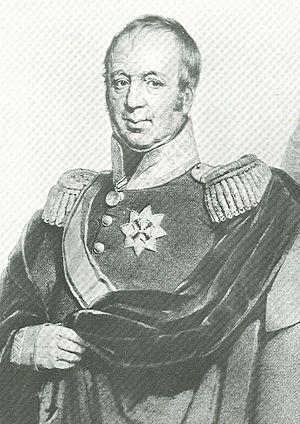
Leopold van Limburg Stirum, comte de Limburg Stirum, né à Hoogeveen le 12 mars 1758 et mort à La Haye le 25 juin 1840, était un militaire et homme d'État qui prit le pouvoir aux Pays-Bas en 1813, dans le but de rétablir la monarchie.
La Maison de Limburg Stirum ou de Limbourg Styrum est une des plus anciennes familles d’Europe. Elle prend son nom au XIIᵉ siècle, du comté souverain de Limbourg-sur-la-Lenne, qui doit son nom à la ville de Limbourg situé le long de la Lenne. Cette ville doit son nom au duché de Limbourg et sa capitale Limbourg. Elle est la seule branche survivante de la dynastie des comtes de Berg, qui régne du XIᵉ siècle au début du XVIᵉ siècle sur une grande partie de la Westphalie.